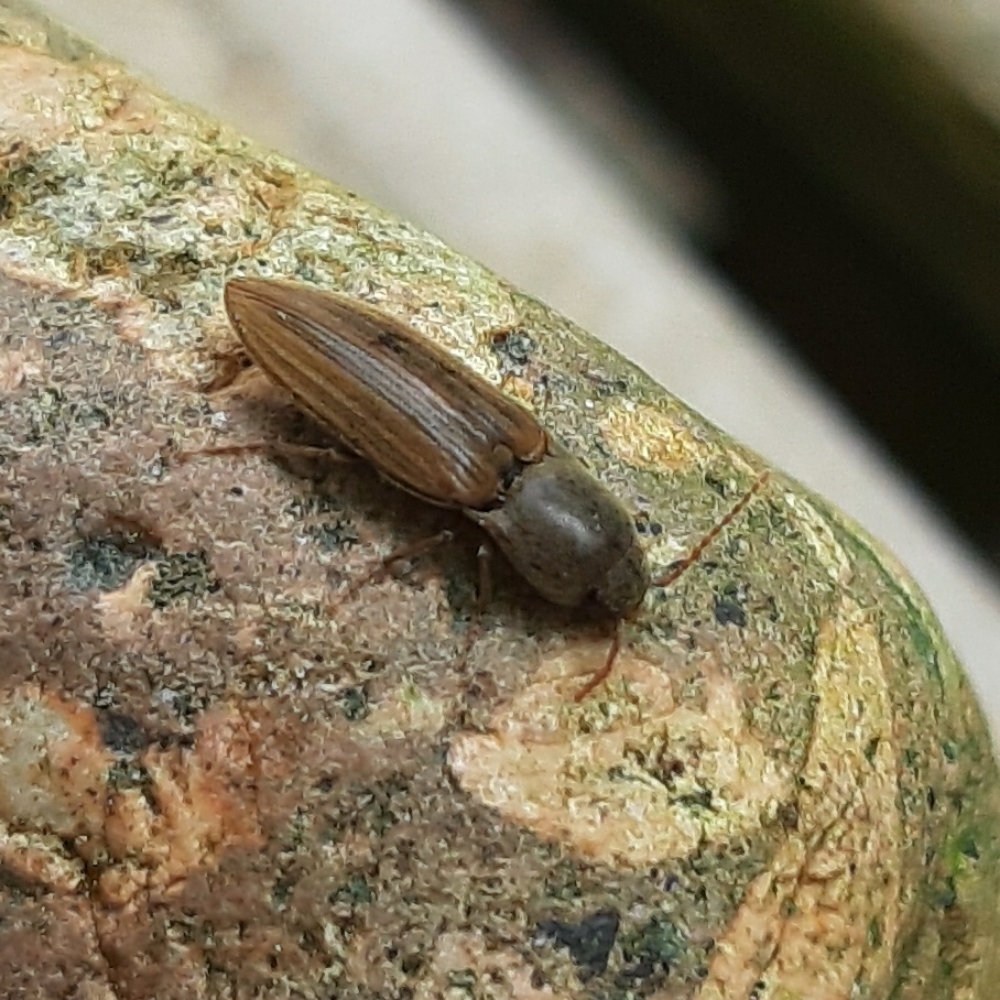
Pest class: clickbeetles_wireworms